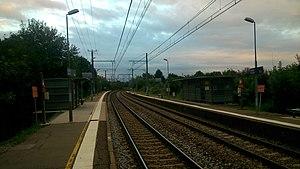
Halte ferroviaire de Labège-Village (Station de la ligne F)
La halte de Labège-Village est une halte ferroviaire française de la ligne de Bordeaux-Saint-Jean à Sète-Ville, située sur le territoire de la commune de Labège, dans le département de la Haute-Garonne, en région Occitanie.
La liste des gares des trains urbains de Toulouse permet un aperçu des stations actuellement en services ou non ouverte du réseau ferroviaire de Toulouse. Au total, le réseau compte 27 stations réparties sur 4 lignes, une en projet et quelques stations ne figurant paradoxalement sur aucunes lignes.
La ligne F du réseau de transports en commun de Toulouse est la dénomination donnée à une portion de la ligne ferroviaire Bordeaux-Saint-Jean à Sète-Ville dans le cadre d’un projet d’intégration aux transports urbains de Toulouse. La section concernée relie les gares de Toulouse-Matabiau à Escalquens via trois autres gares situées sur Toulouse et Labège. Elle est exploitée par la SNCF dans le cadre des TER Occitanie.